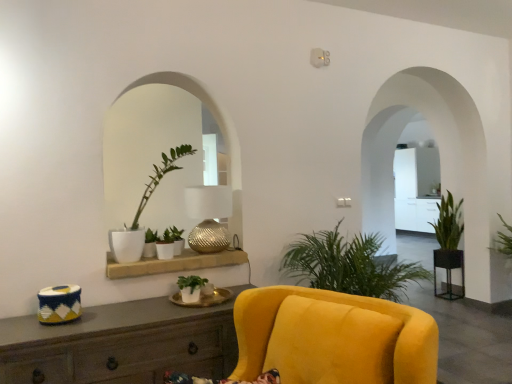
Question: From a real-world perspective, where is a free space above white ceramic round table at center, which ranks as the 2th round table in back-to-front order? Please provide its 2D coordinates.
Answer: [(0.392, 0.772)]